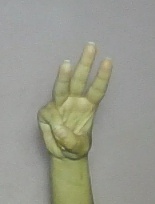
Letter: thaa